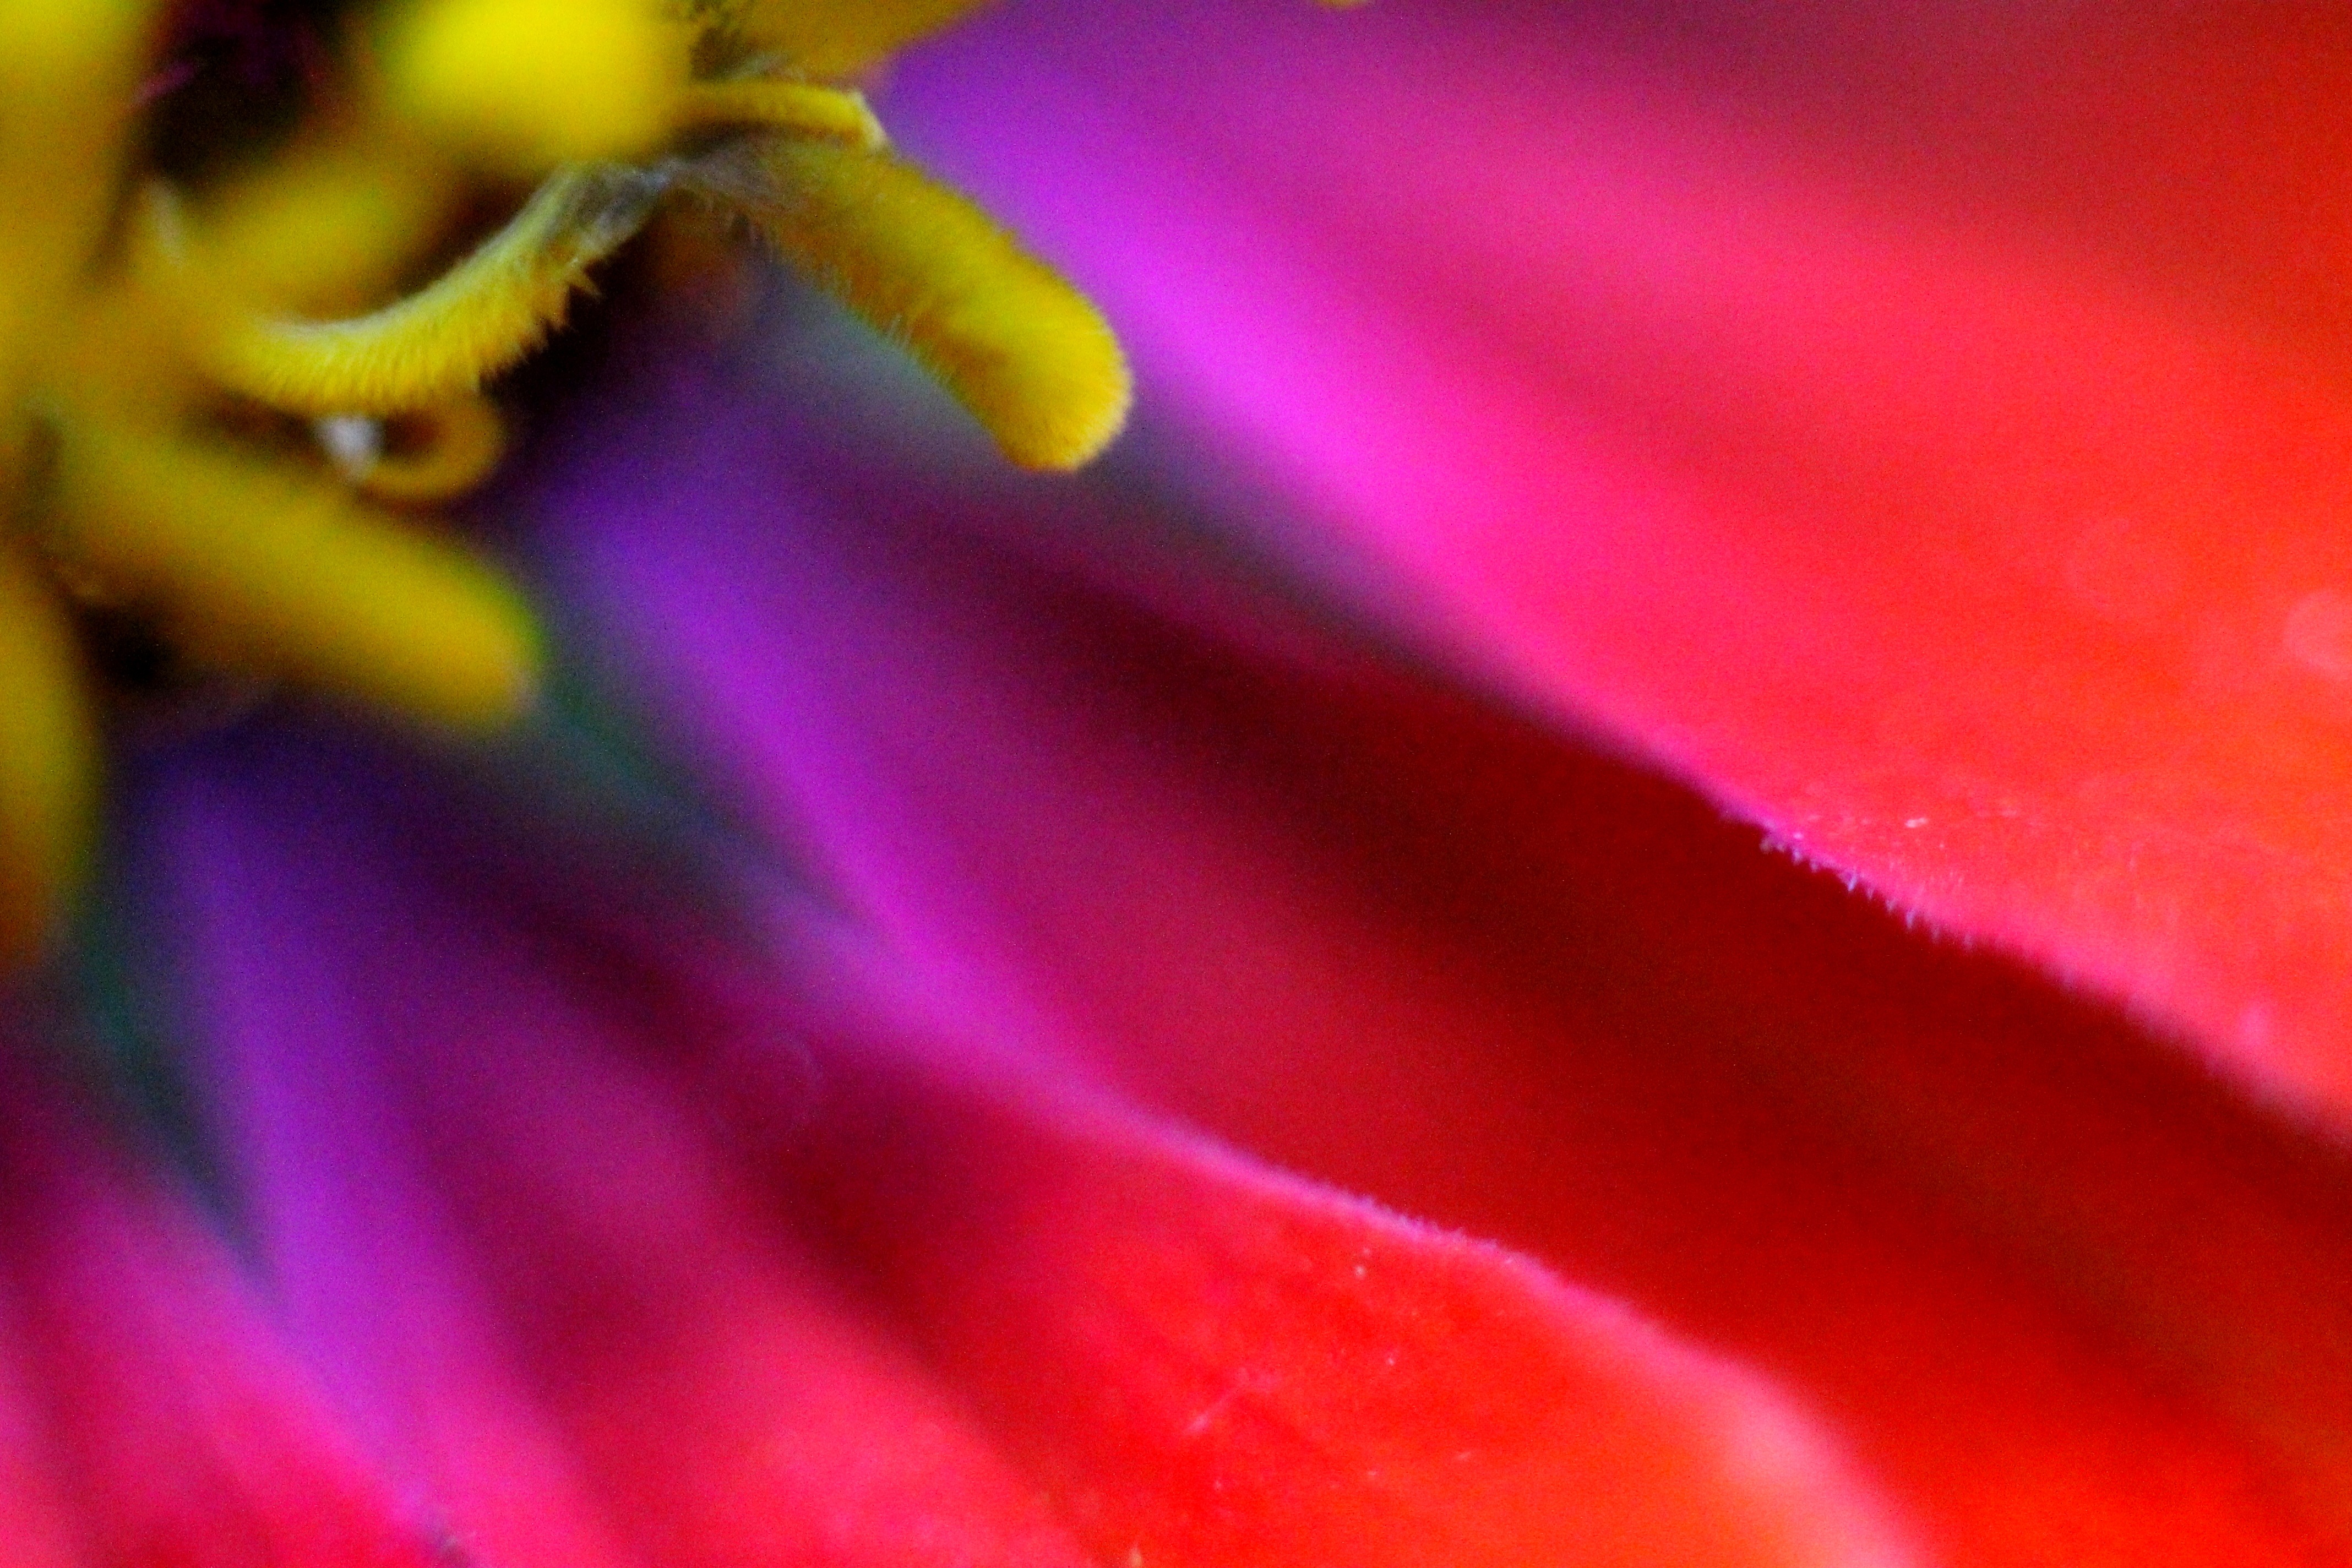
plant, photography, leaf, flower, petal, bloom, summer, pollen, red, color, macro, fresh, colorful, yellow, pink, tie dye, close up, petals, bright, purple flower, macro photography, flowering plant, close up flower, computer wallpaper, land plant